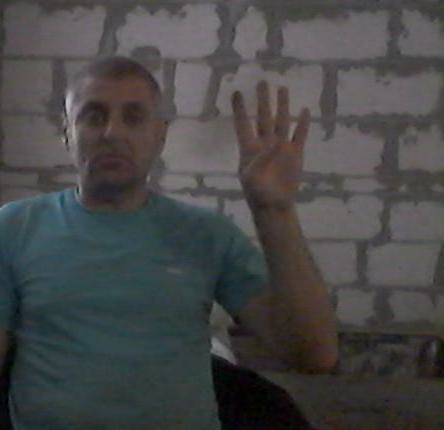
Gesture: four